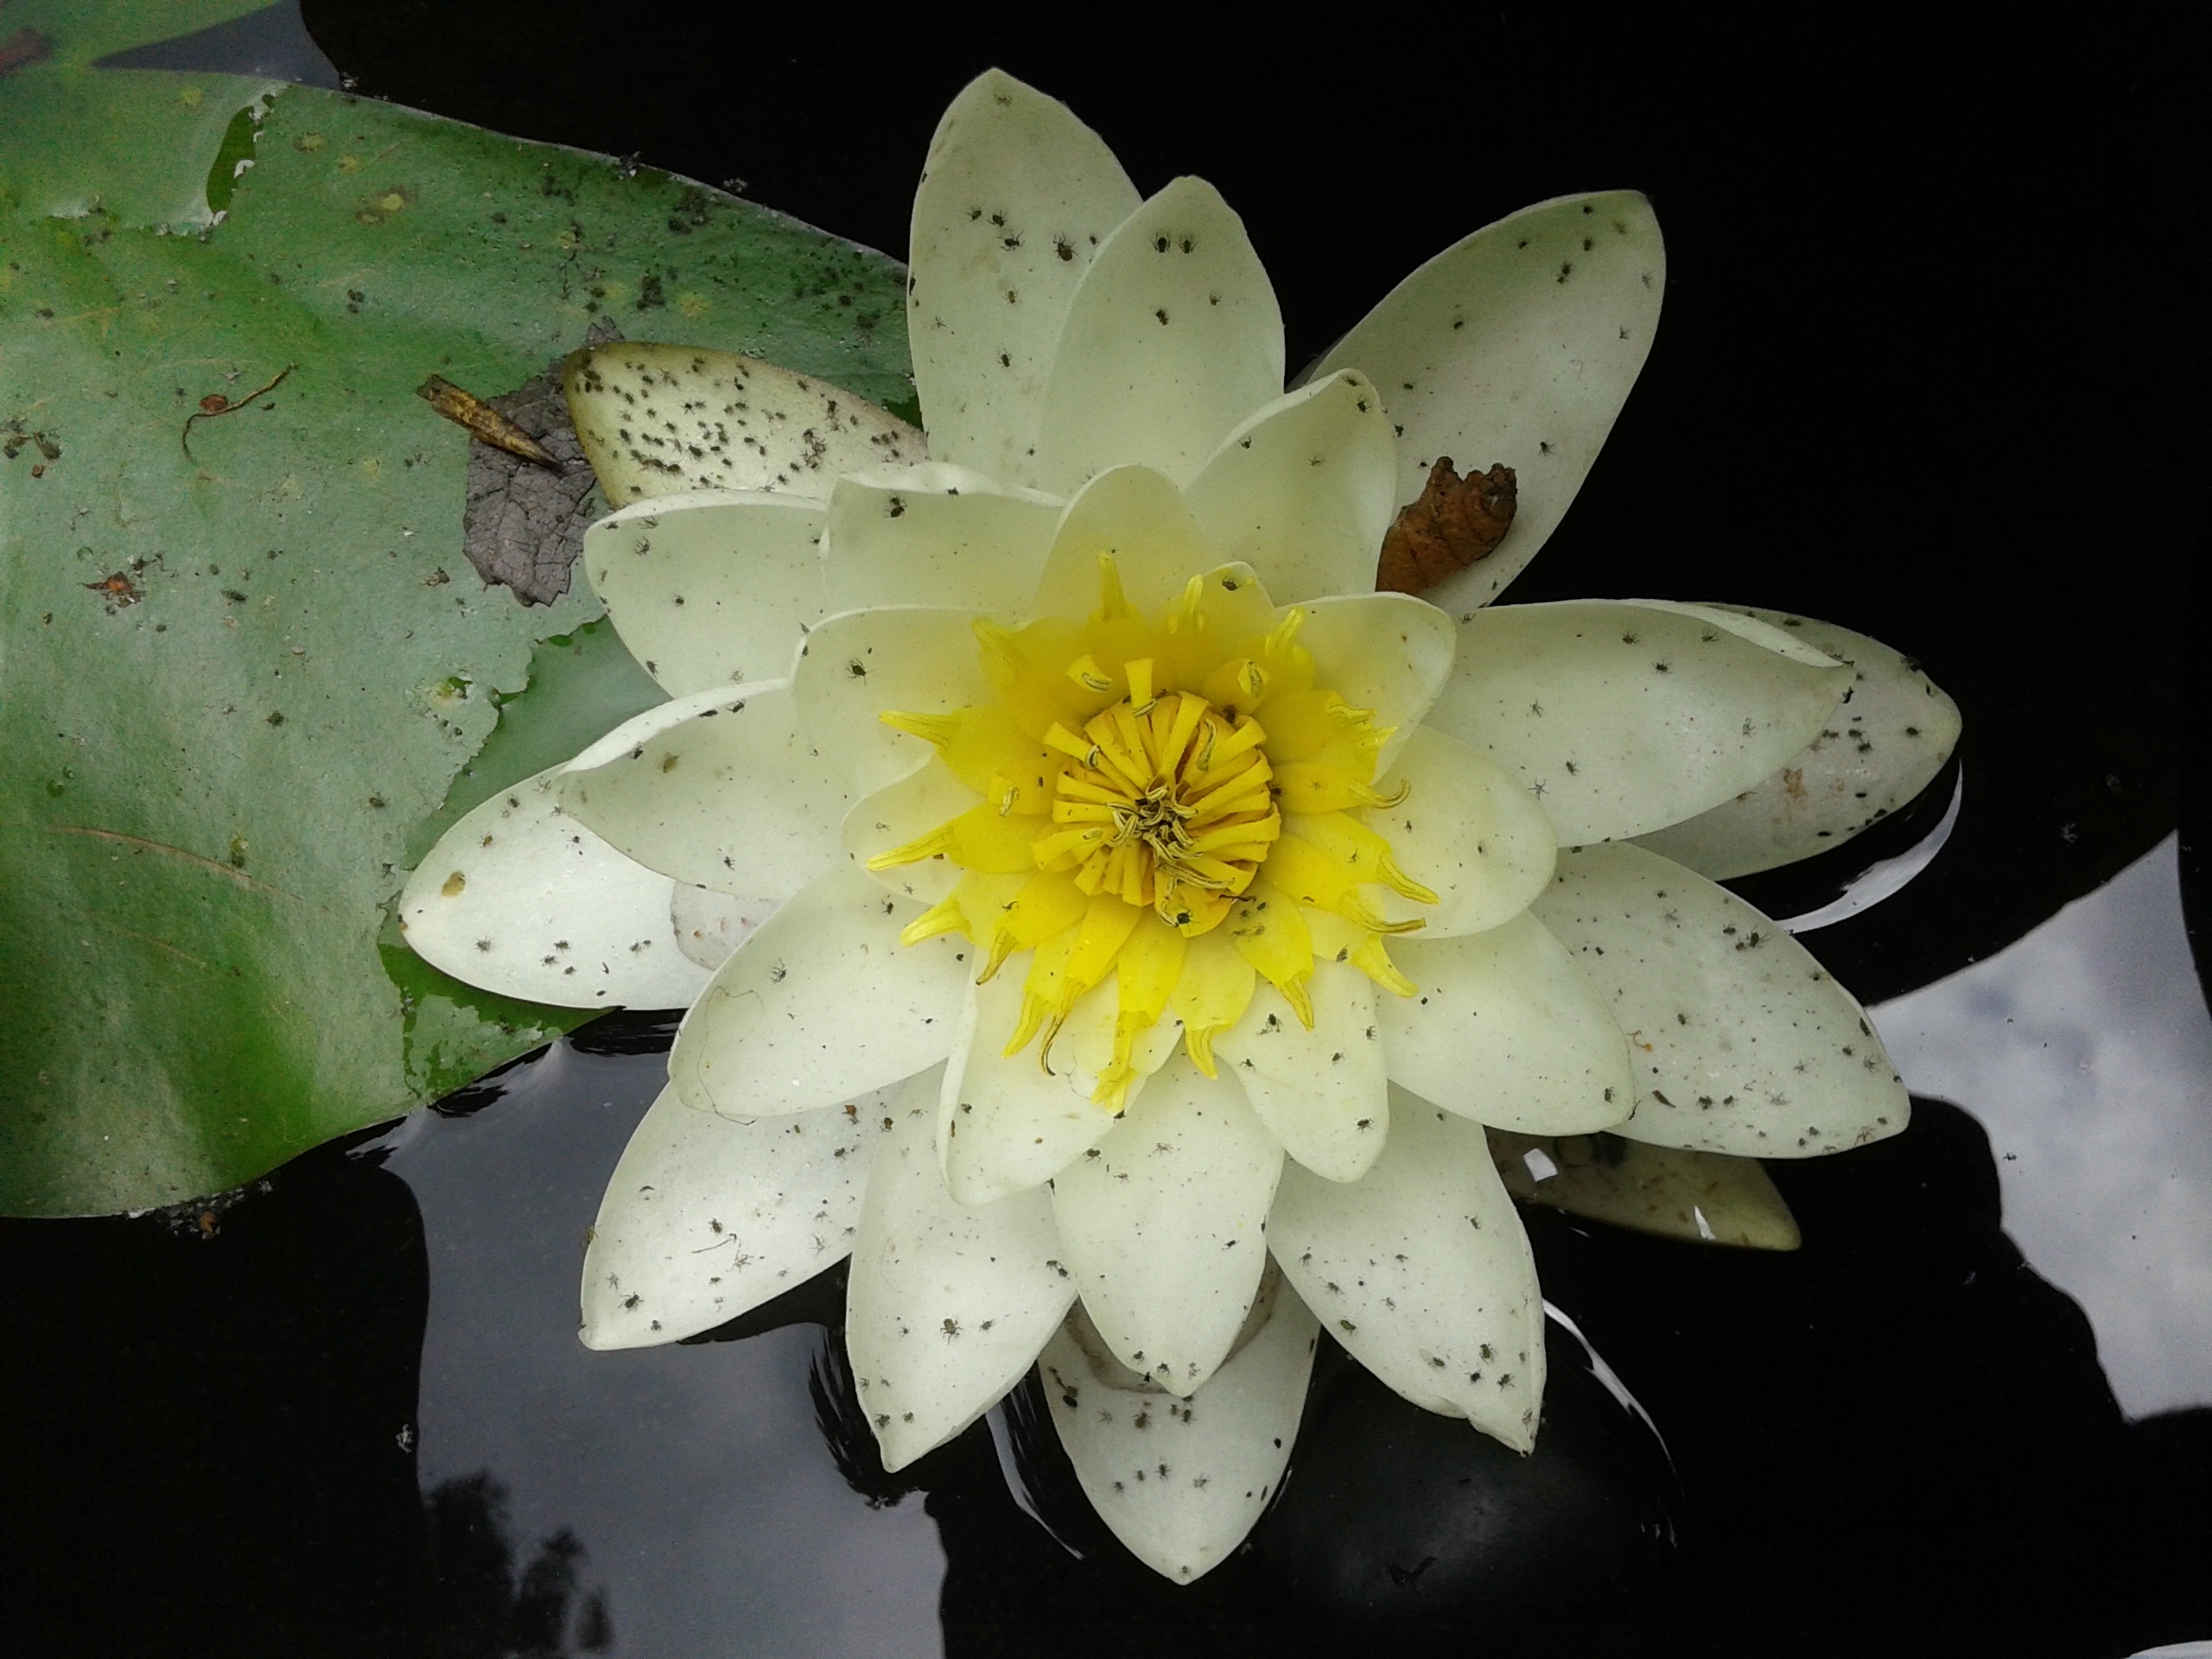
blossom, cactus, plant, leaf, flower, petal, pond, dirty, botany, yellow, flora, water lily, close up, lotus, lily, macro photography, water plant, white petals, flowering plant, after the rain, plant stem, land plant, hedgehog cactus